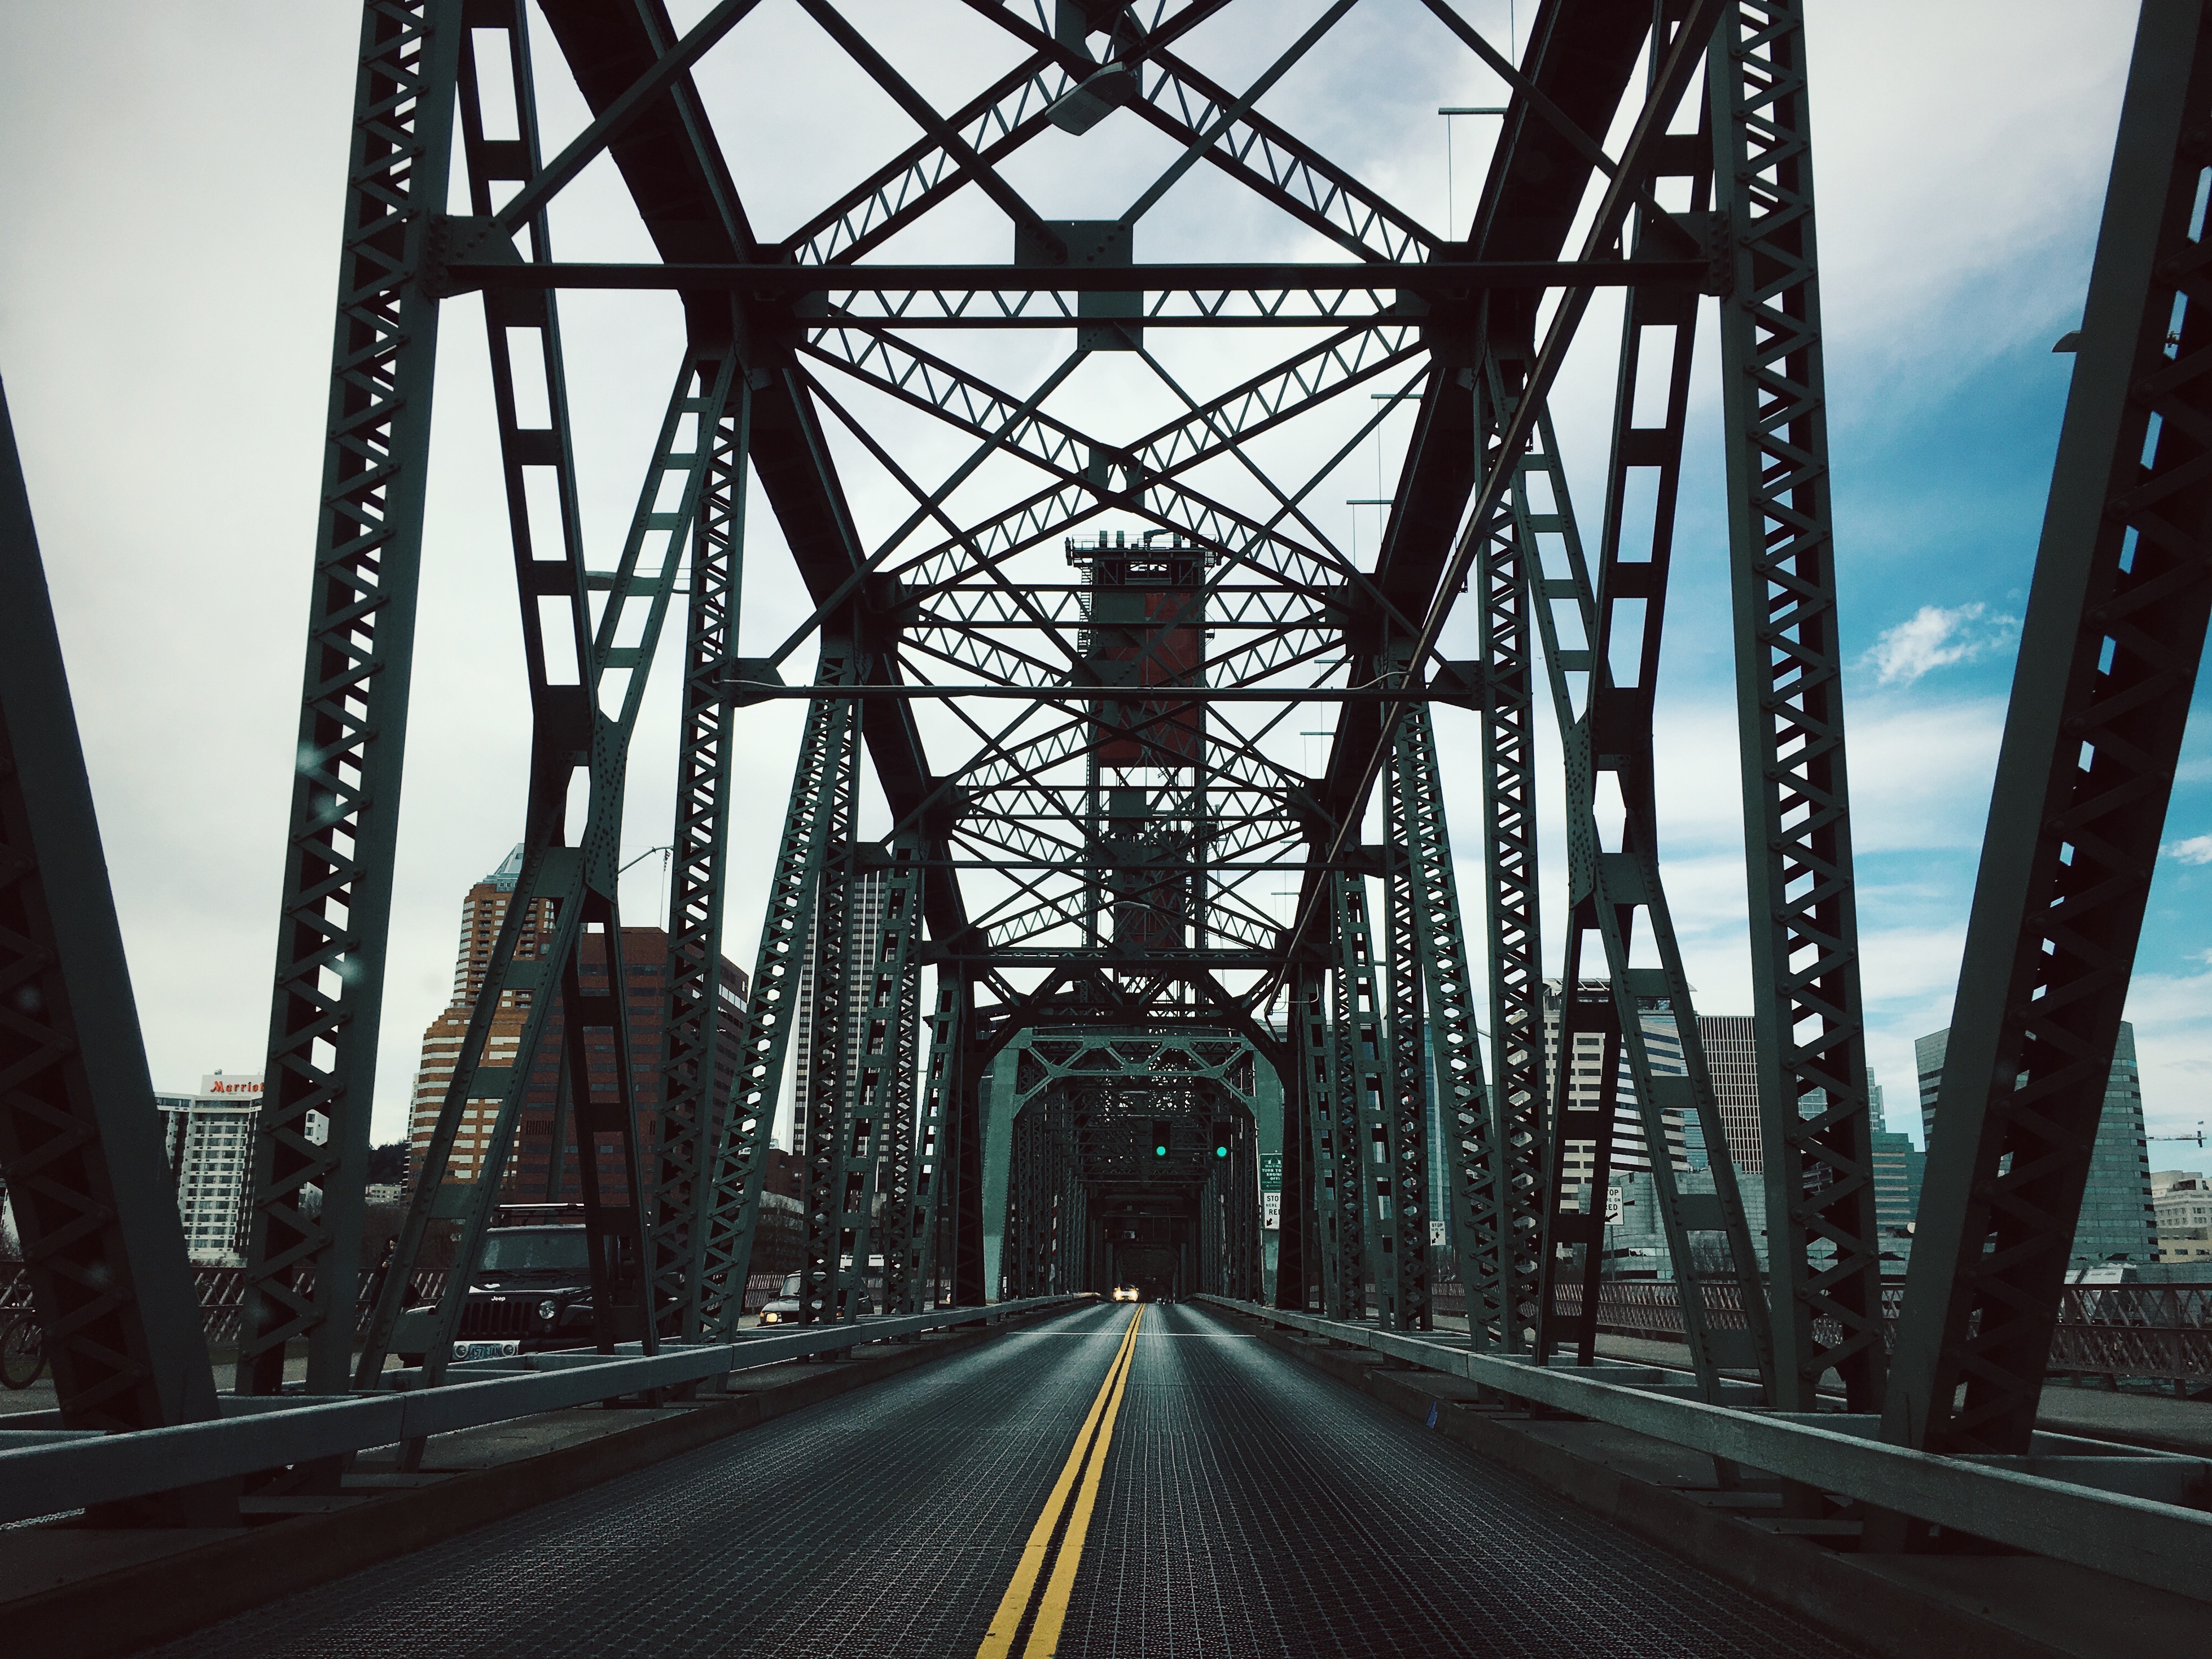
road, bridge, skyscraper, cityscape, arch, landmark, symmetry, metropolis, nonbuilding structure